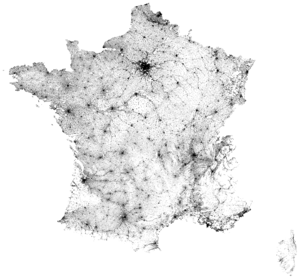
Estimations de population réalisées sur des carreaux de 1 km carré. Projection
La « Diagonale du vide » est une large bande du territoire français allant de la Meuse aux Landes où les densités de population sont relativement faibles par rapport au reste de la France. La plupart des géographes évitent aujourd'hui cette expression, qu'ils estiment à la fois péjorative et exagérée, et préfèrent parler d'une « diagonale des faibles densités ».